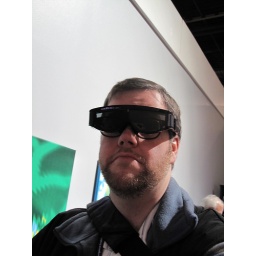
The theater had a whole room devoted to TV in 3D. That's me in some stylish 3D glasses.